Vita Semerenko

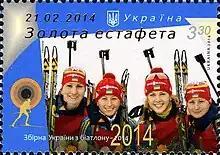
Ukrainian stamp with 2014 Olympic champions (Vita – first from right)

On 9 February 2014, she got her bronze medal in women's sprint competition thus winning the first medal for Ukraine at the 2014 Winter Olympics. On 21 February, together with Juliya Dzhyma, Valj Semerenko and Olena Pidhrushna she won the gold medal in the Women's relay at the 2014 Winter Olympics, in Sochi, Russia. This is still the greatest achievement for Ukraine in biathlon.